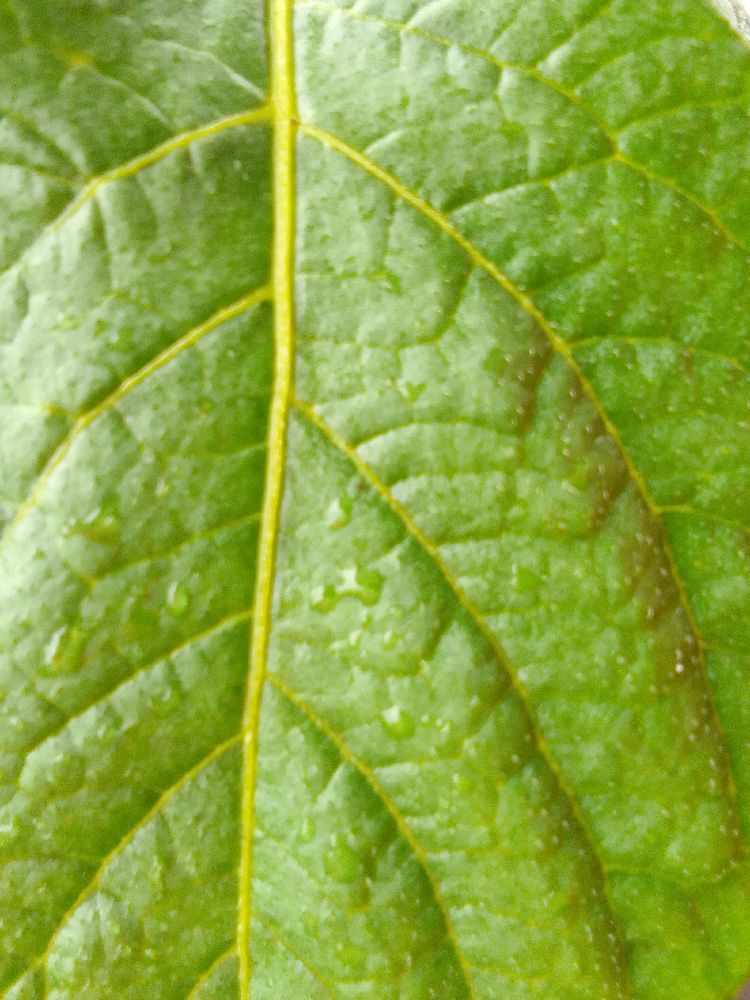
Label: Healthy